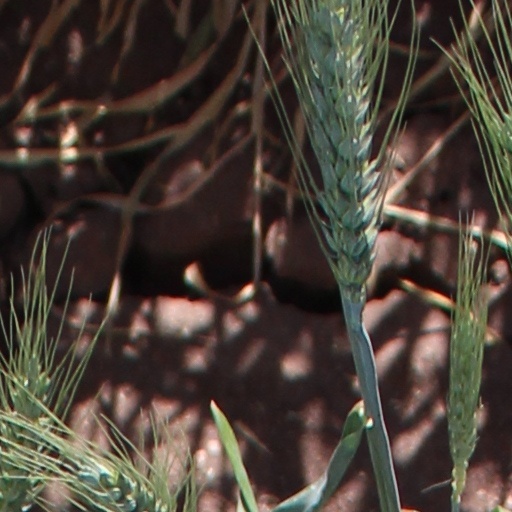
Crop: wheat